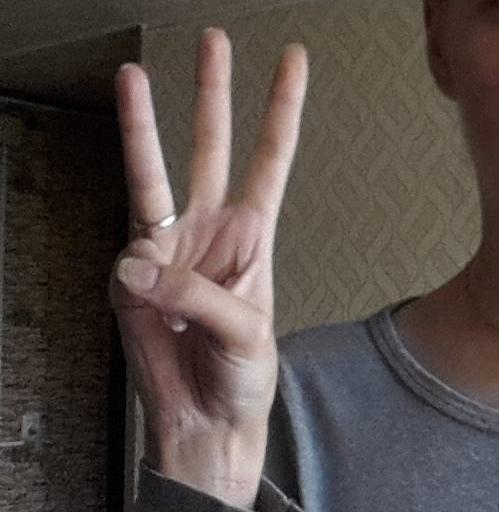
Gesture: three